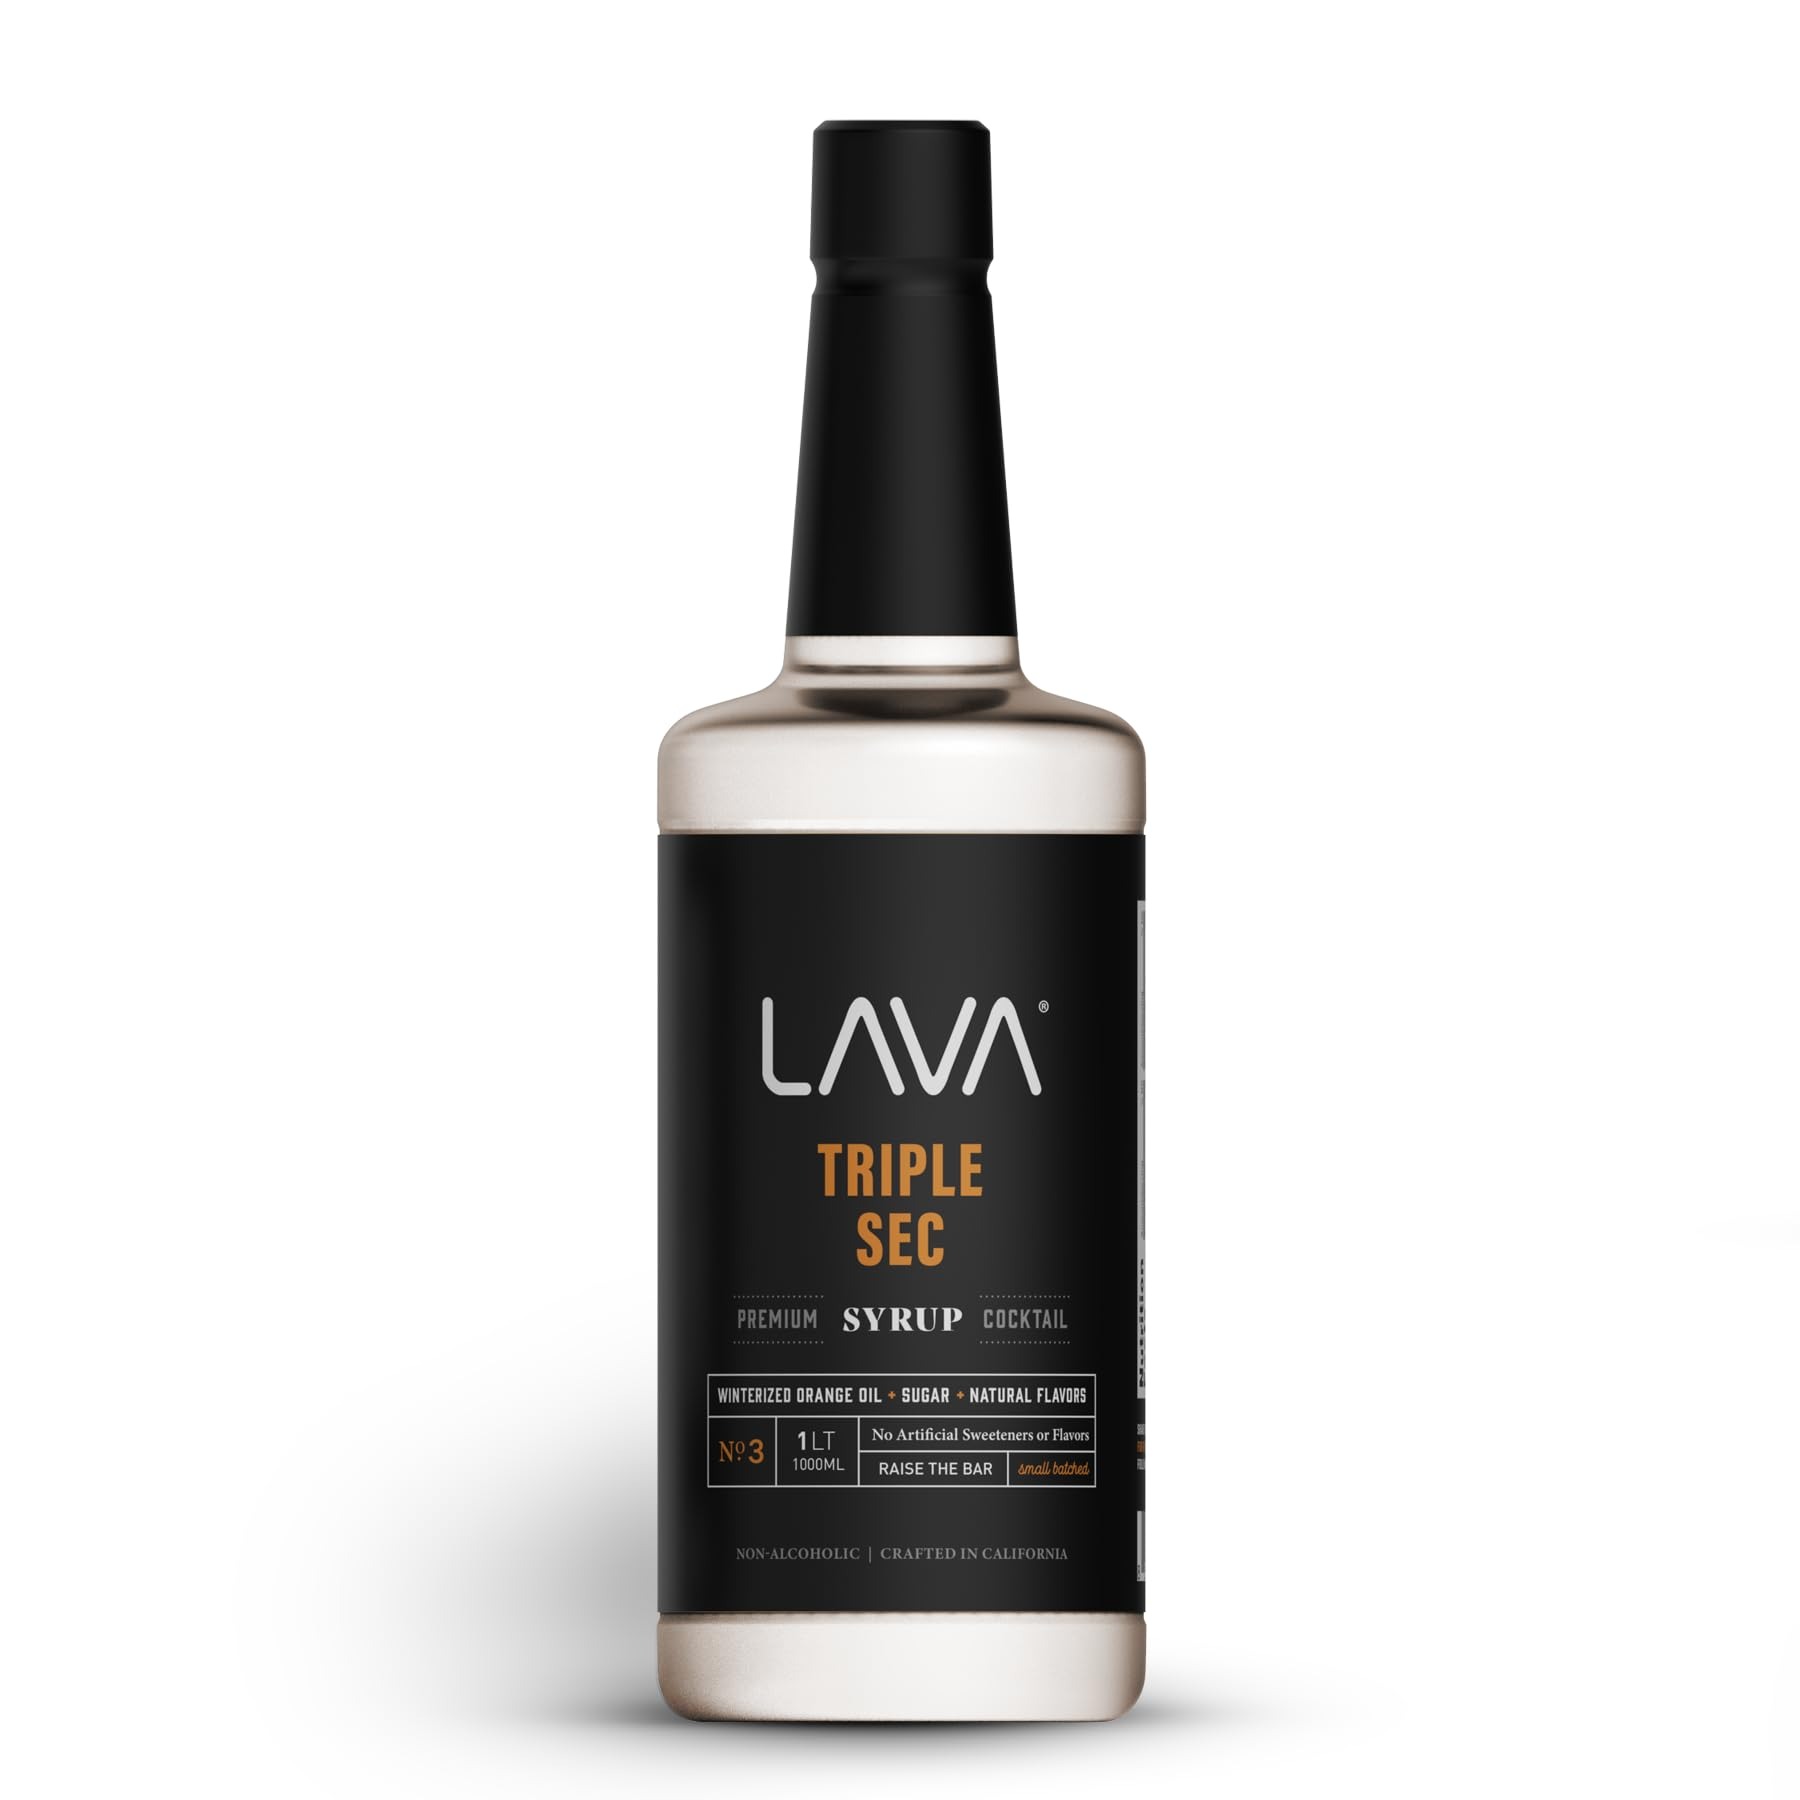
Item Name: LAVA Premium Triple Sec Cocktail Syrup, 33.8oz (1-Liter), Made with 100% Sugar, Orange Extract, No Artificial Sweeteners, Flavors, or Colors. (1-Pack)
Bullet Point 1: Premium Triple Sec made with 100% sugar, no artificial sweeteners, flavors, or colors.
Bullet Point 2: #1 Consumers Choice Triple Sec Cocktail Syrup
Bullet Point 3: Delicious orange zest flavor and natural sugar sweetness. No harsh or bitter aftertaste.
Bullet Point 4: Versatile Triple Sec perfect for margarita, cosmopolitan, sidecar, long island, martini, mimosa, and more.
Bullet Point 5: Large 33.8oz (1-Liter) bottle provides more servings compared to other popular syrups.
Product Description: Elevate your mixology game with our small-batched Triple Sec Syrup, a premium infusion of rich, authentic orange flavor. Crafted exclusively from 100% sugar, it's a game-changer for cocktail enthusiasts who demand quality without compromise. Unlike the artificial alternatives, our syrup contains no artificial sweeteners, flavors, or colors, and steers clear of stevia or monk fruit, ensuring no bitter or weird aftertaste. Our secret to delivering that big, bold orange zest flavor? Real orange extract, carefully incorporated into every bottle. Unleash your creativity with confidence, knowing that every cocktail you craft with our Triple Sec Syrup will be a masterpiece of uncompromising taste and pure, unadulterated citrus delight. Raise the bar and redefine your mixology experience with the authenticity of perfection.
Value: 33.8
Unit: Fl Oz

Price: 15.99